Yureni Noshika

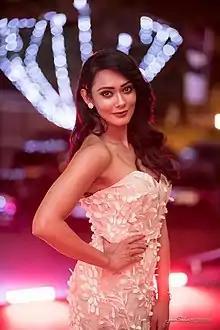
Noshika at the 15th Raigam Tele'es Awards ceremony

Yureni Noshika (born 29 January 1988) is an actress in Sri Lankan cinema and television as well as a singer and media personality. Noshika began her career winning the Miss Sri Lanka for Miss World contest and went on to commercials before making it in the television and movie industries.